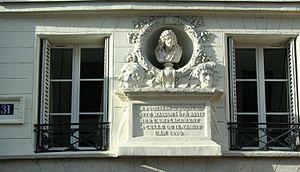
Facade du 31 rue du Pont-Neuf à Paris portant un buste de Molière .
Jean-Baptiste Poquelin, dit Molière, est un comédien et dramaturge français, baptisé le 15 janvier 1622 à Paris, où il est mort le 17 février 1673.
Paris [pa.ʁi] est la ville la plus peuplée et la capitale de la France.